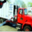
Label: truck